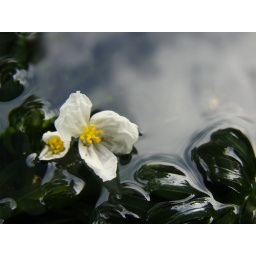
this white flower is so pure in the water